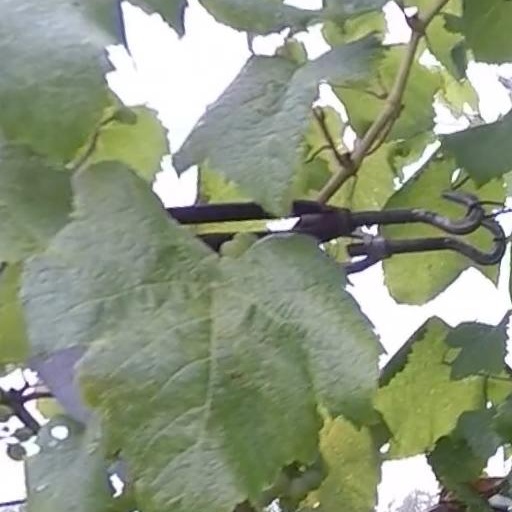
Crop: grape